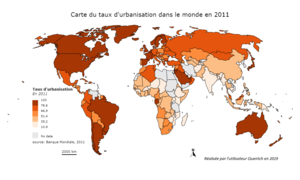
Discrétisation du taux d'urbaniation en quantile. Les pays en gris n'ont pas de données.
Ville durable est une expression qui désigne une ville ou une unité urbaine respectant les principes du développement durable et de l'urbanisme écologique, qui cherche à prendre en compte simultanément les enjeux sociaux, économiques, environnementaux et culturels de l'urbanisme pour et avec les habitants par exemple au travers d'une architecture HQE, en facilitant les modes de travail et de transport sobres, en développant l'efficience du point de vue de la consommation d'énergies et des ressources naturelles et renouvelables. Ce sont souvent des éco-villes ou écoquartiers cherchant à diminuer leur empreinte écologique en compensant leurs impacts et en tendant à rembourser leur « dette écologique ».